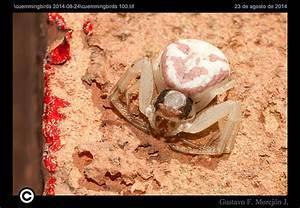
spider